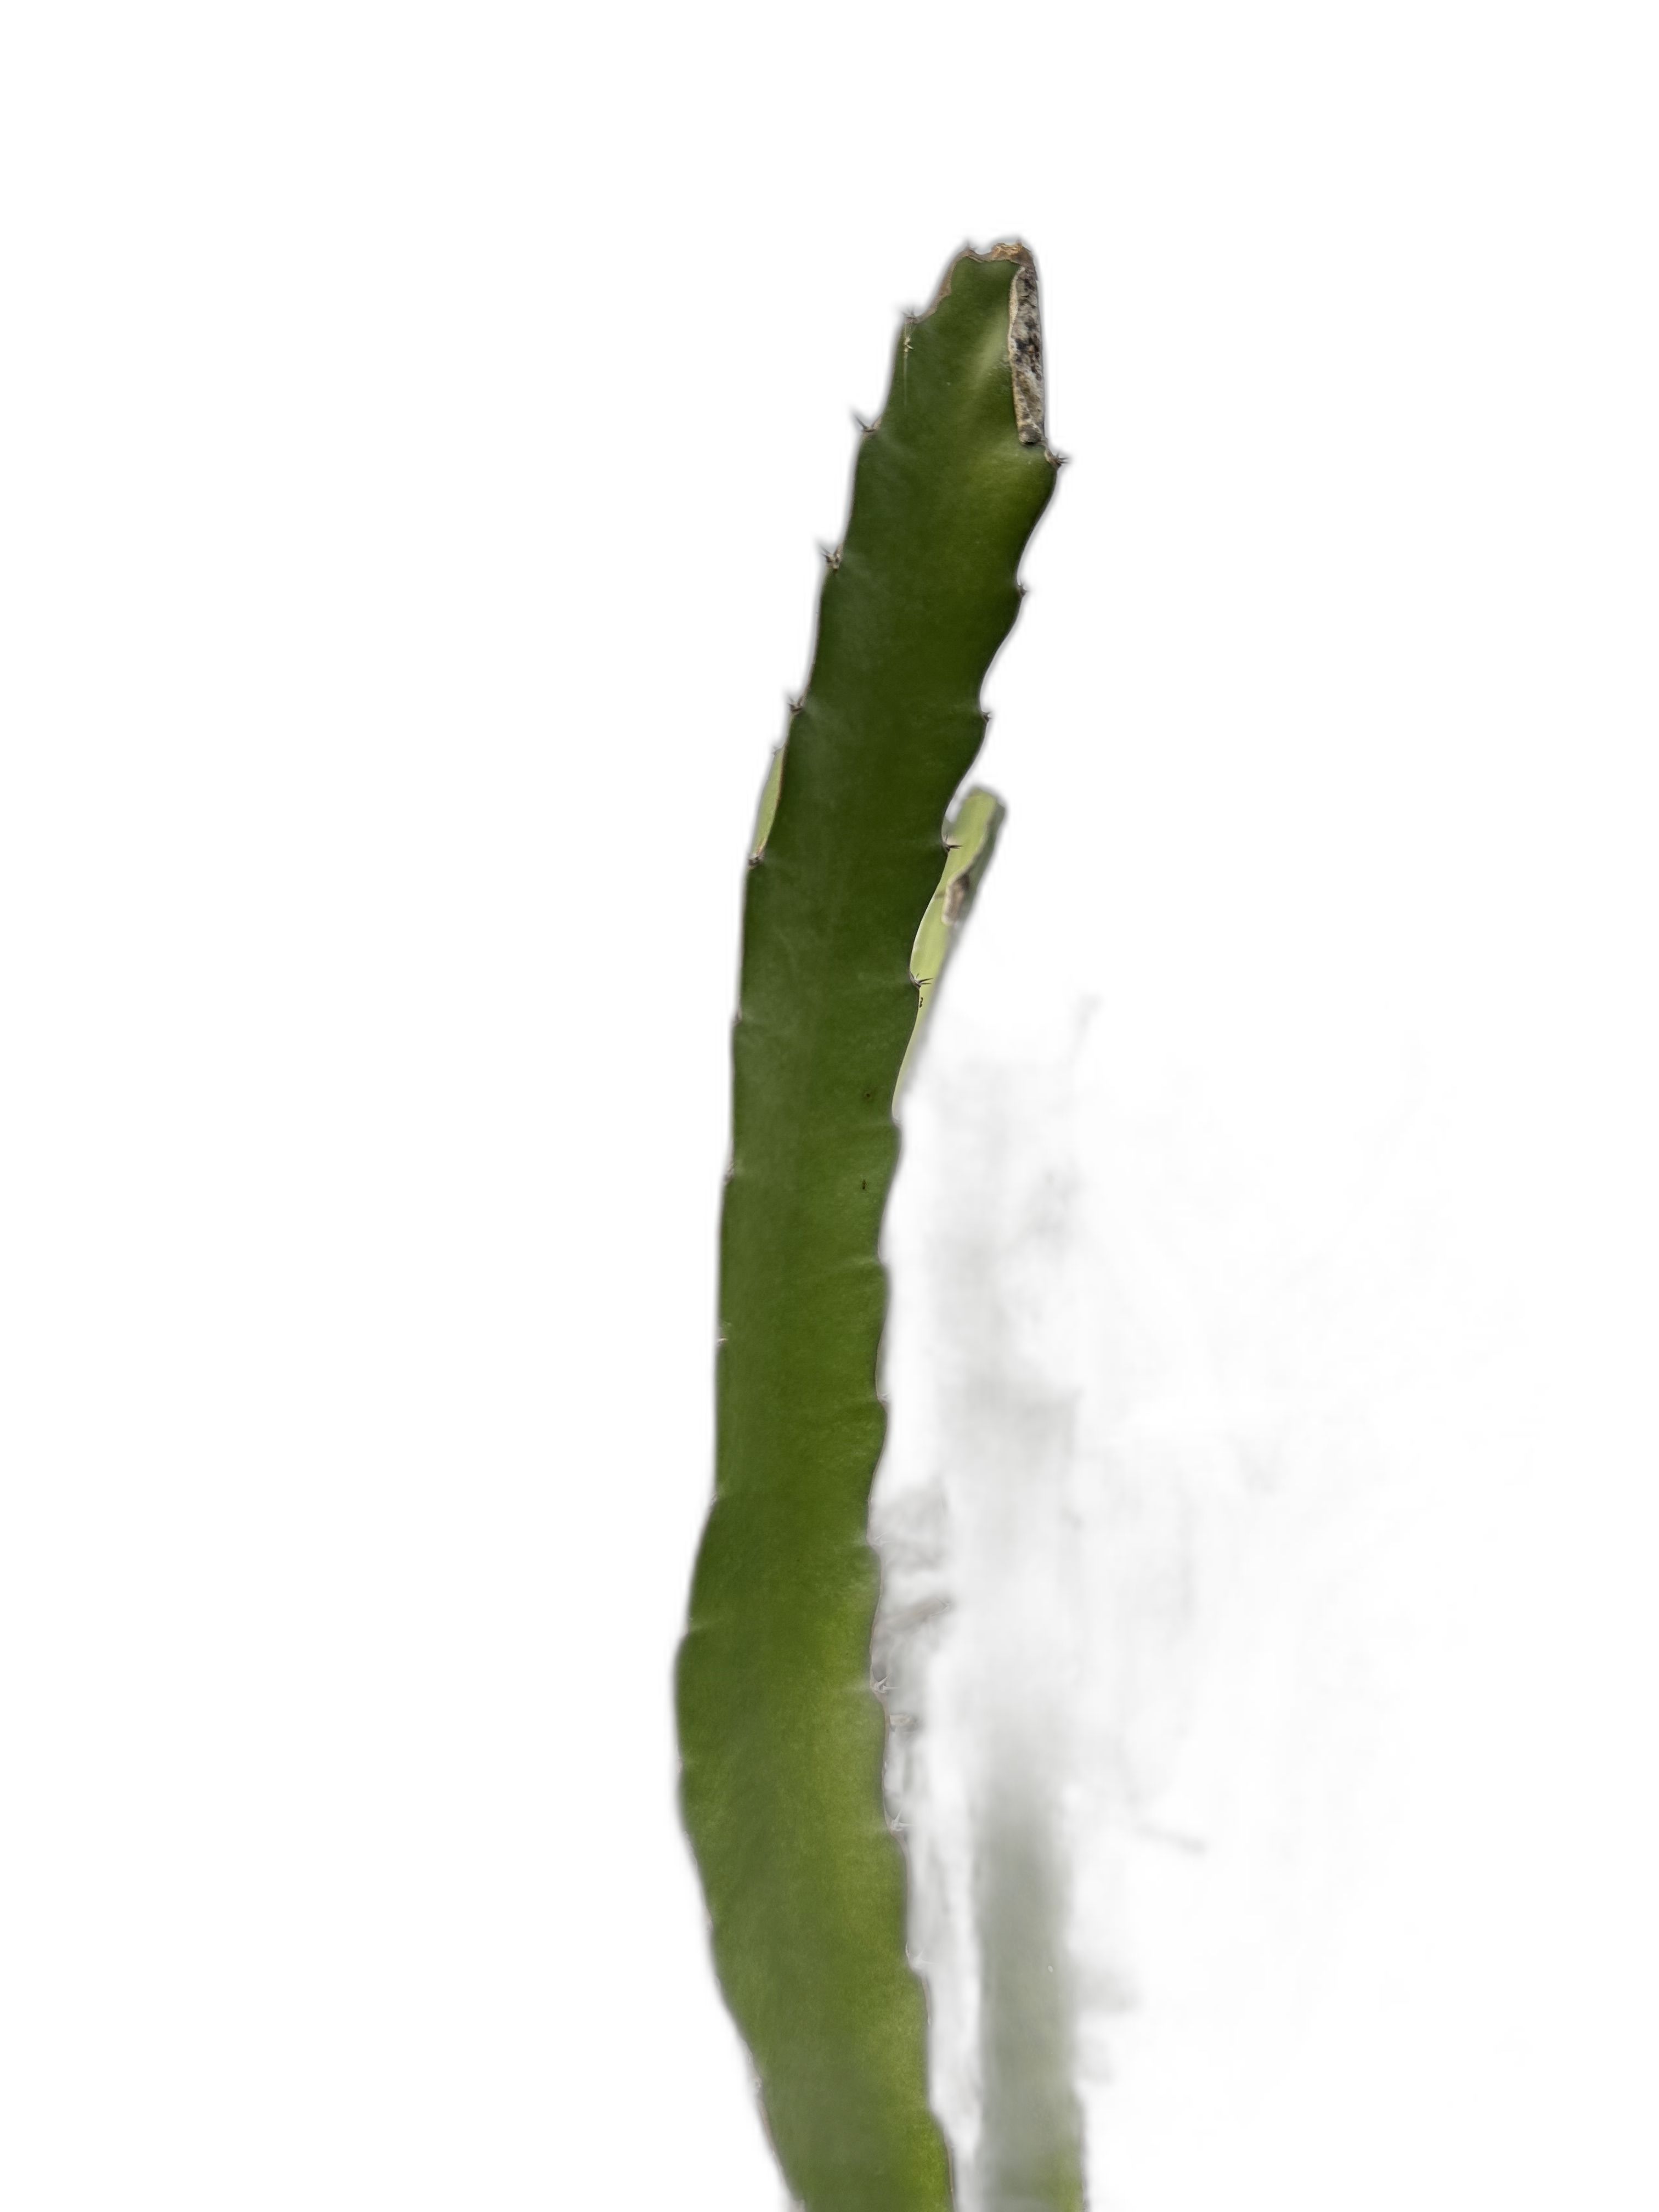
Label: Good leaf